Ljubno, Radovljica

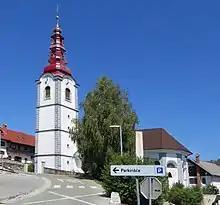
Mary Help of Christians Church

The church in Ljubno is dedicated to Mary Help of Christians. It stands in the northern part of the village and dates from around 1600. It has a rectangular barrel-vaulted stuccoed nave and a chancel walled on three sides.